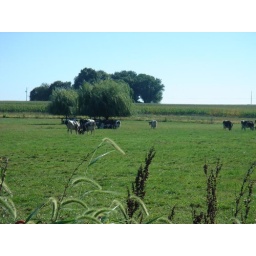
cows near the tobacco barn